Impro: Improvisation and the Theatre

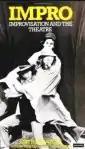

Impro: Improvisation and the Theatre is a book written in 1979 by theatre educator Keith Johnstone. The book is divided into four sections: "Status", "Spontaneity", "Narrative Skills", and "Masks and Trance". Much of the book is based on his experiences as a teacher and as an associate director of the Royal Court Theatre in London.